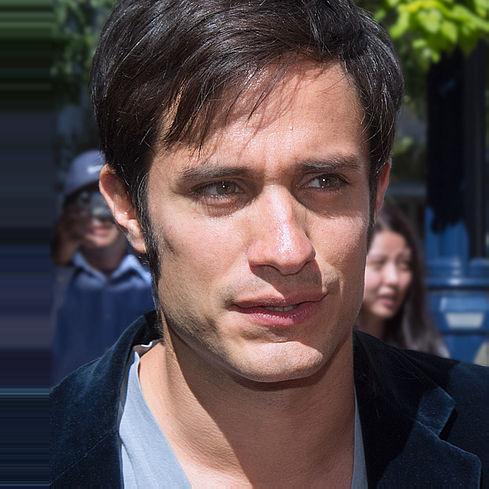
Age: 33